Frederick Donald Blake

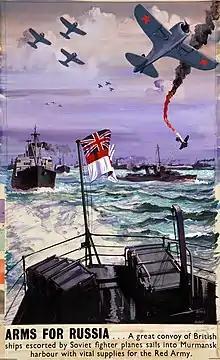
Wartime artwork by Blake for the Ministry of Information

Frederick Donald Blake RI, RSMA (1908 – 1997) was a Scottish artist.